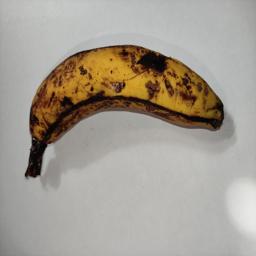
Banana variety: Sagor Kola